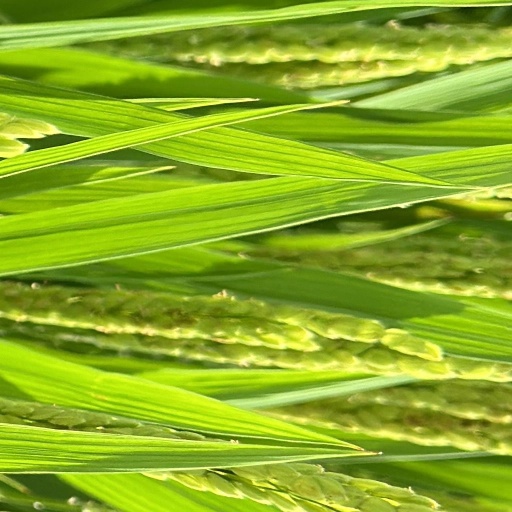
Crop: rice